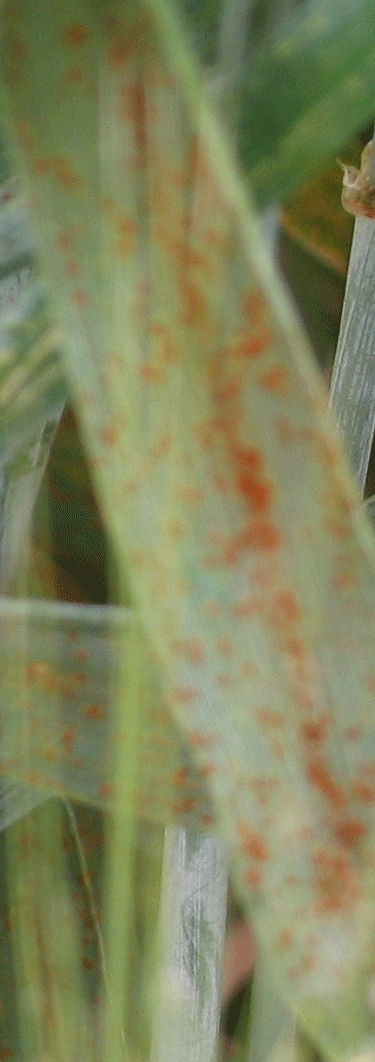
Label: Wheat___Brown_Rust